Littleton, Massachusetts

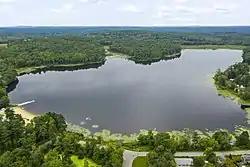
Long pond in Littleton

According to the United States Census Bureau, the town has a total area of , of which is land and , or 5.30%, is water.